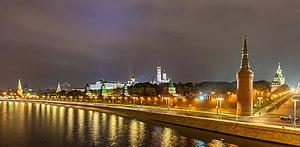
Le kremlin de Moscou, souvent appelé simplement le Kremlin, est une forteresse située au cœur de Moscou, capitale de la Russie.